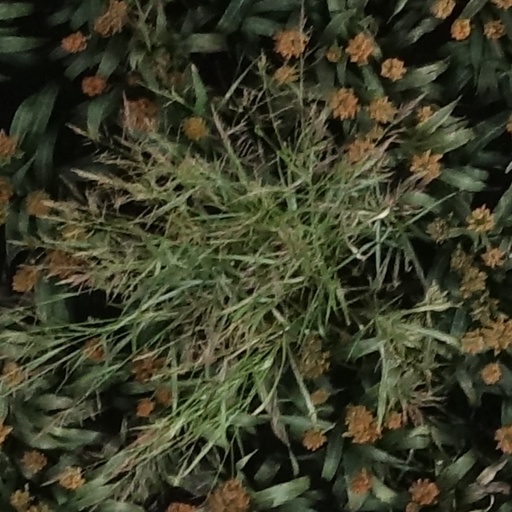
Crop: sorghum